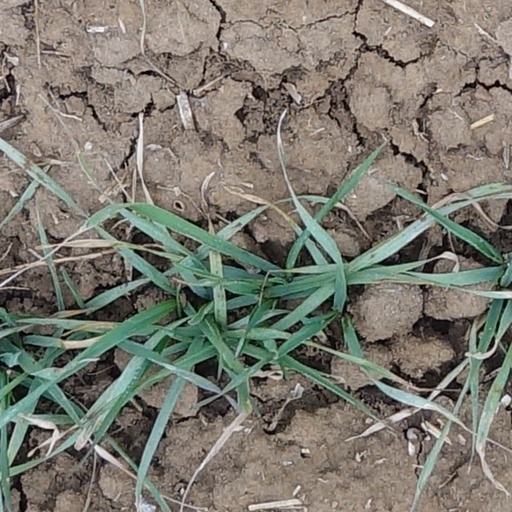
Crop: wheat